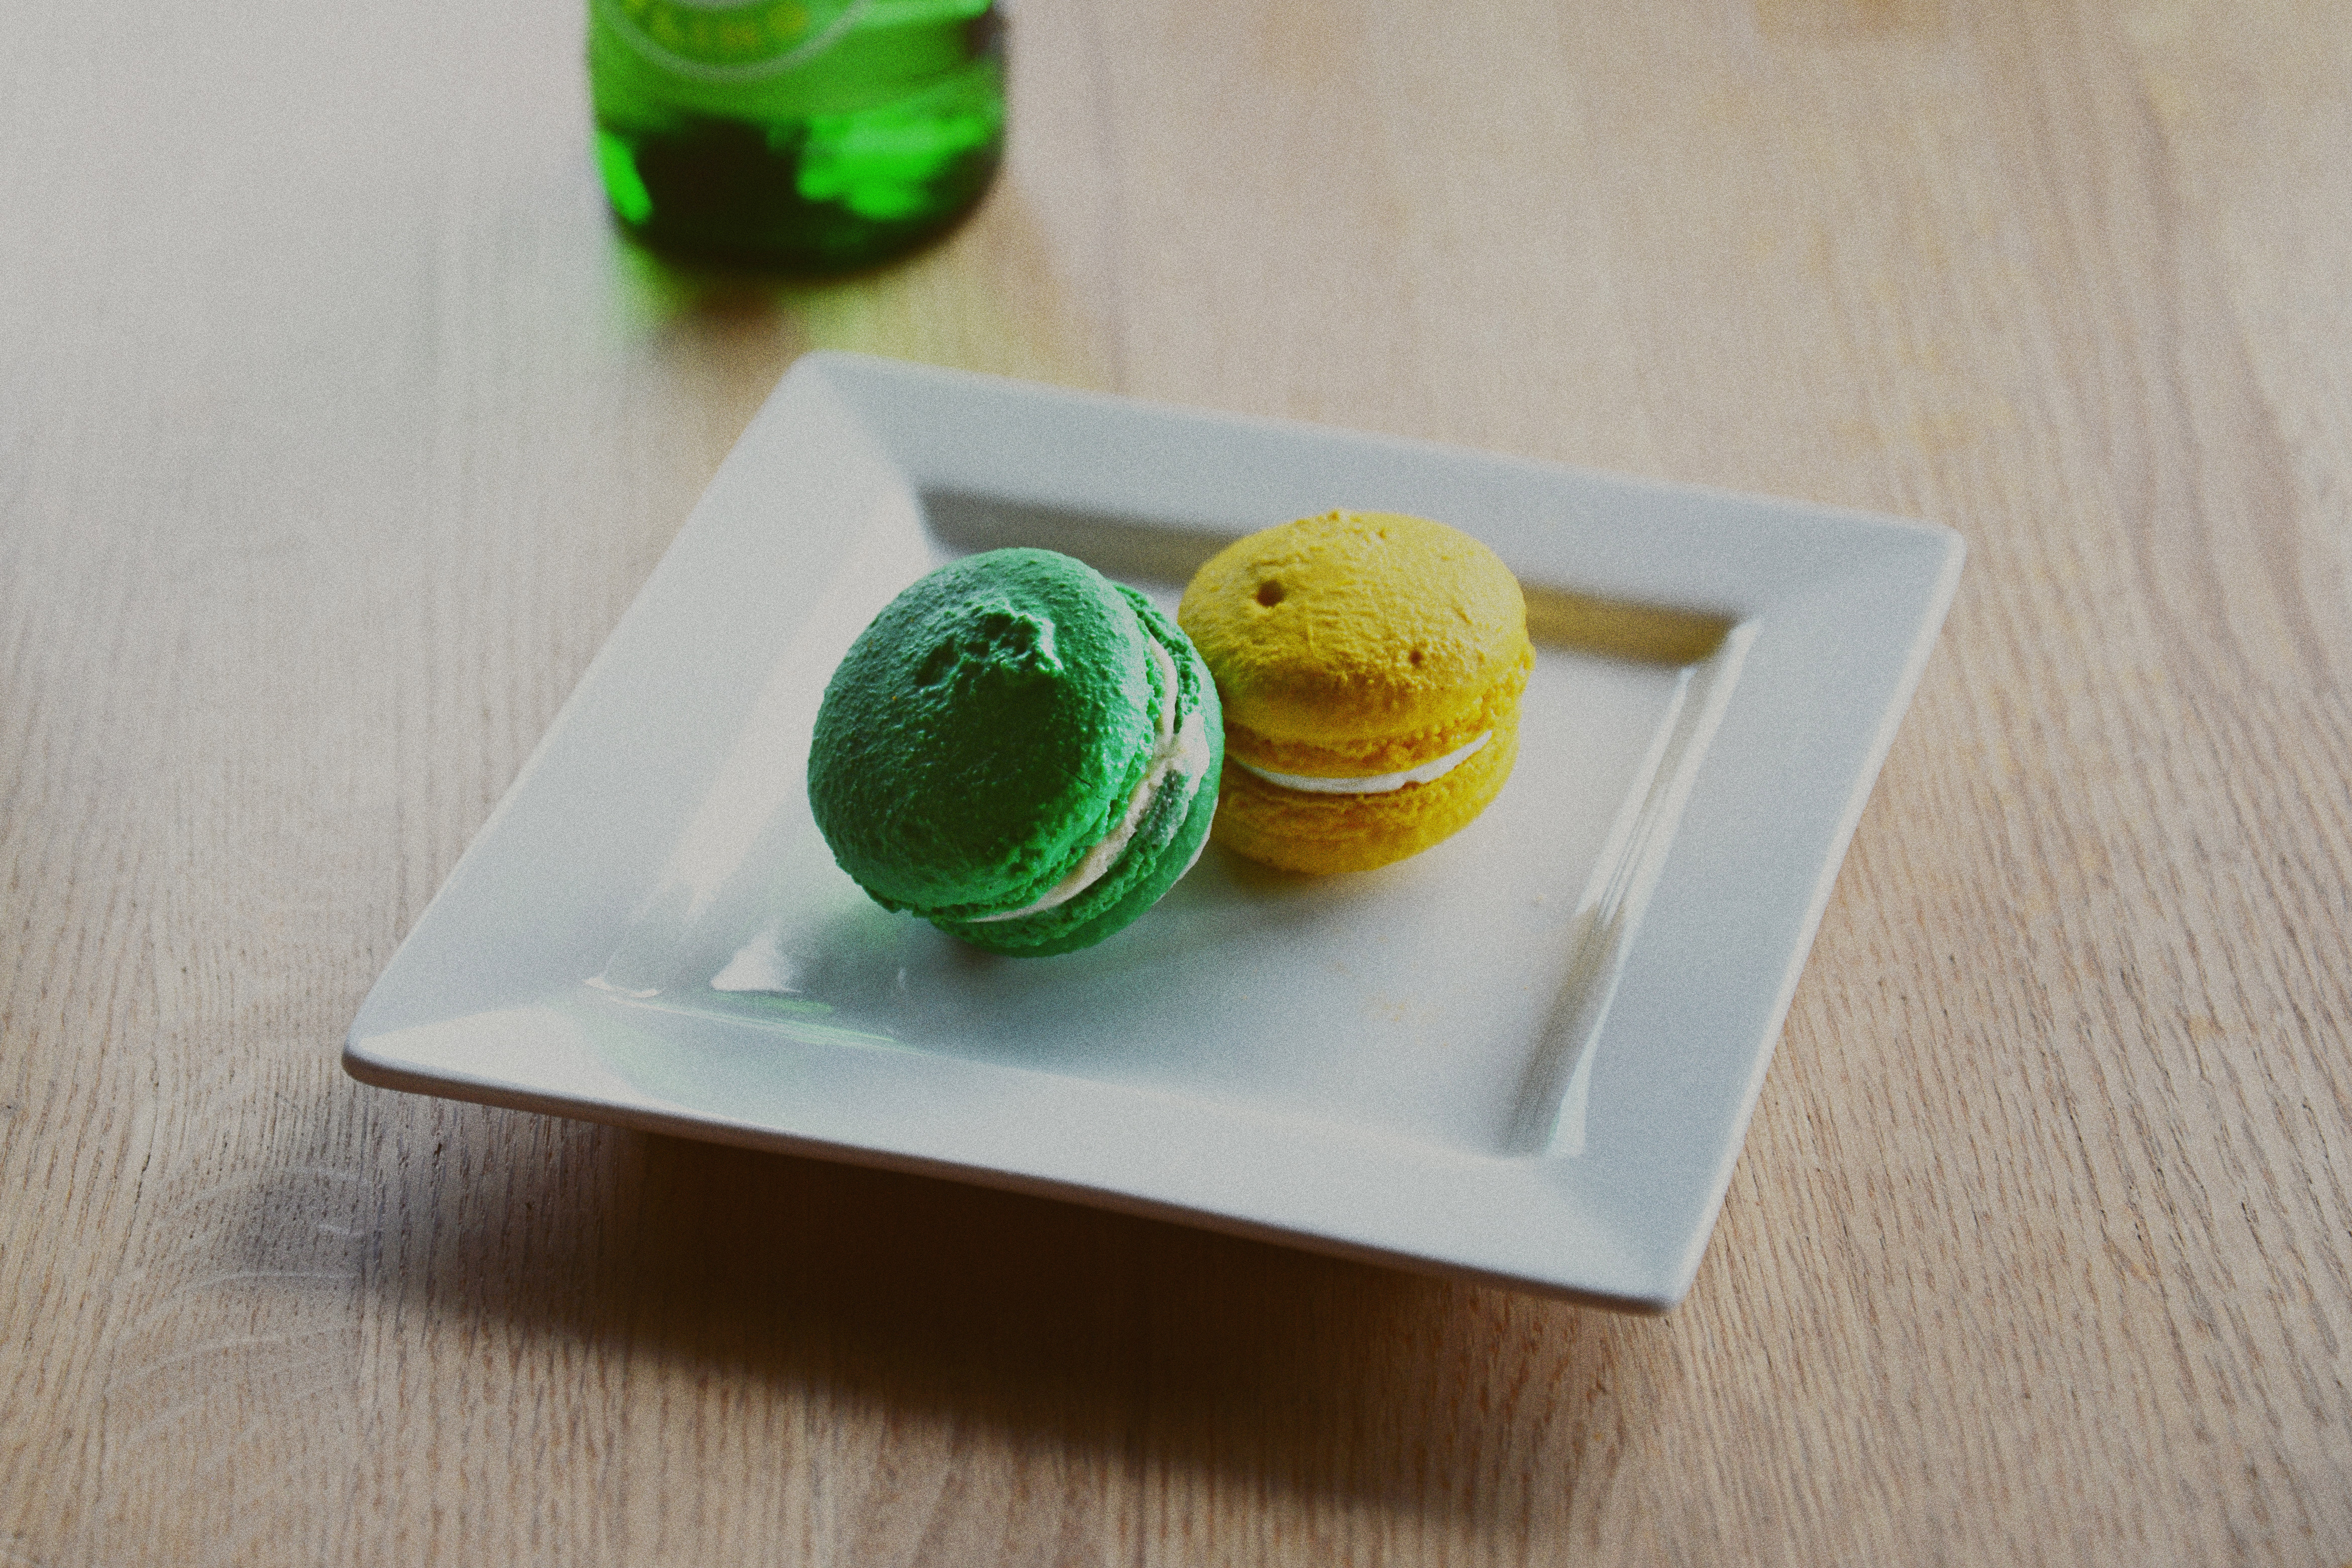
fruit, food, green, produce, plate, dessert, delicious, sweets, icing, citrus, flavor, macaroons, ceramic plate, royalty free images